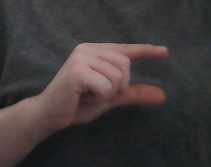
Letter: dal